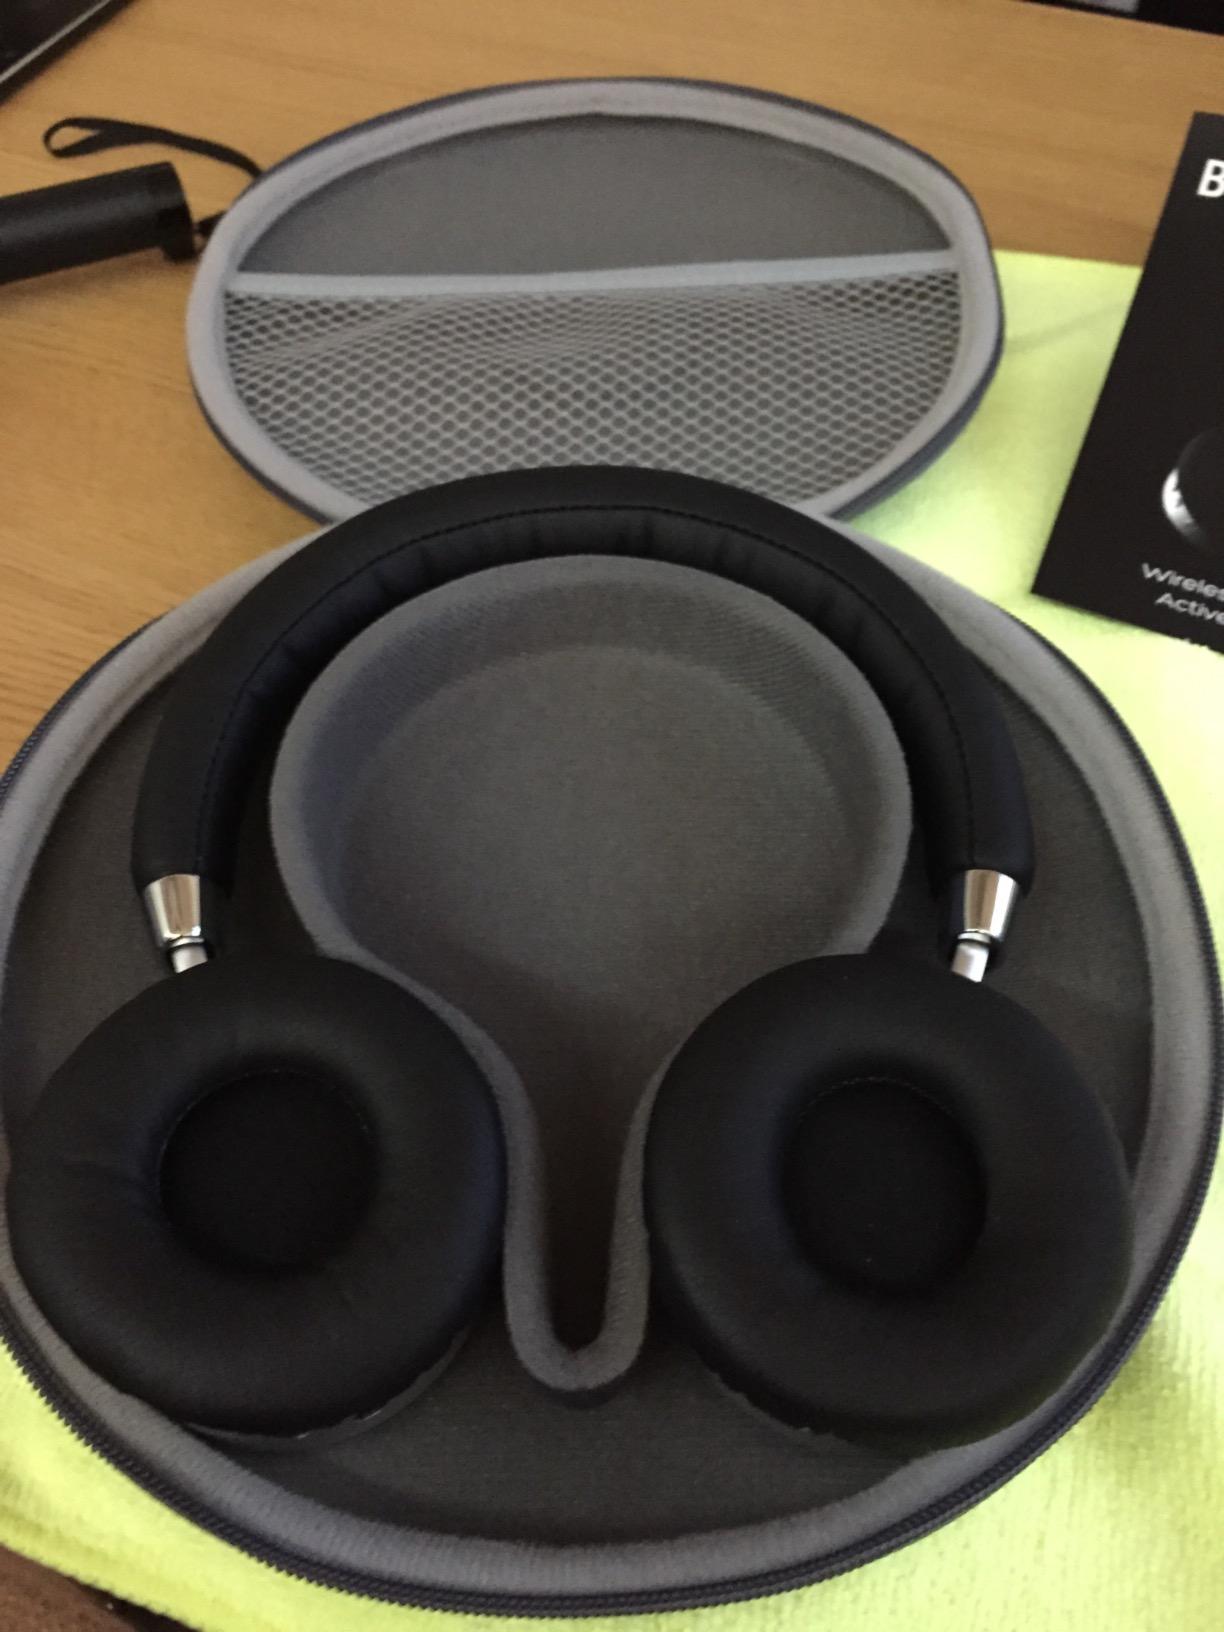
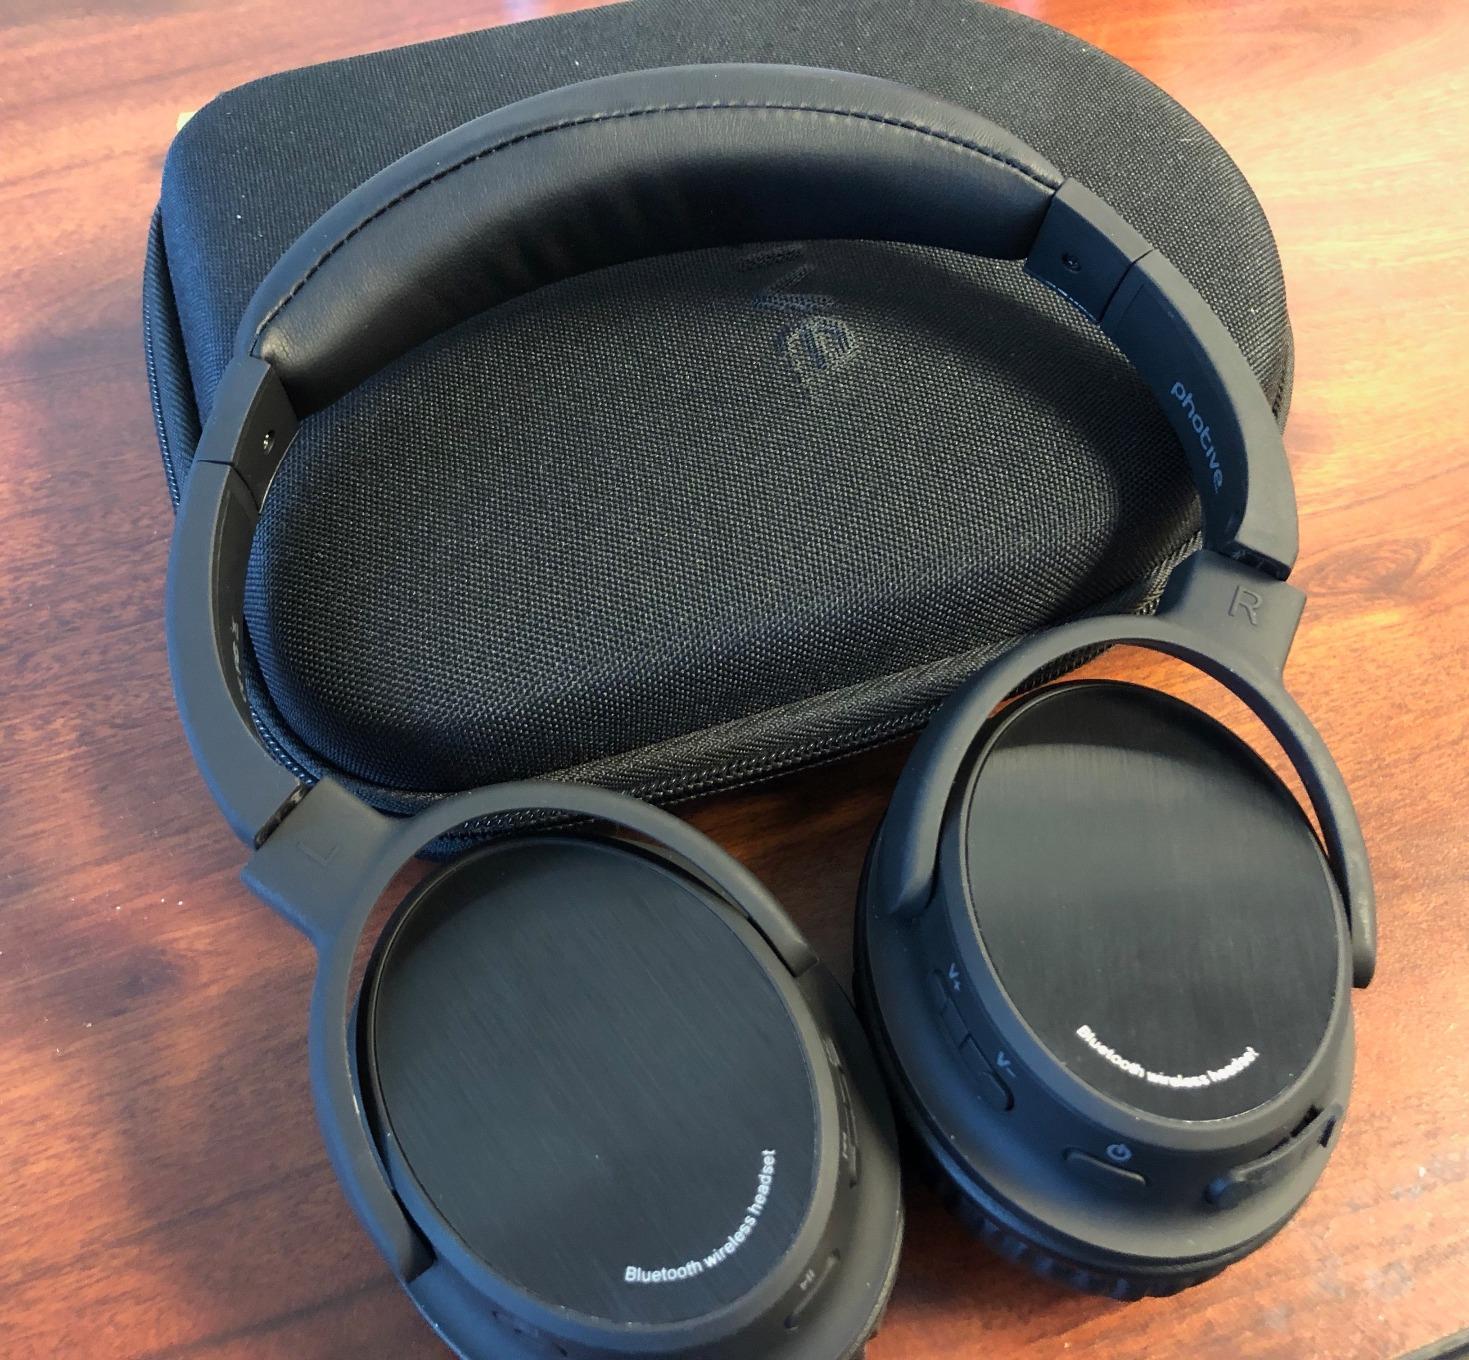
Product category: headphones
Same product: no